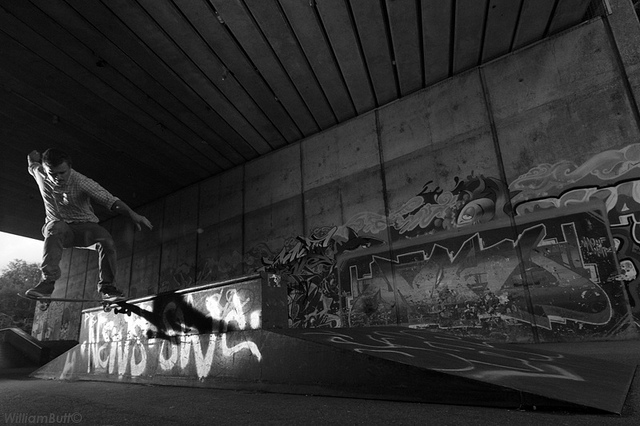
user: Given an image and a question. Answer the question in a short answer. Question: Is the writing on the walls and ramps here illegal or legal? Short Answer:
assistant: illegal